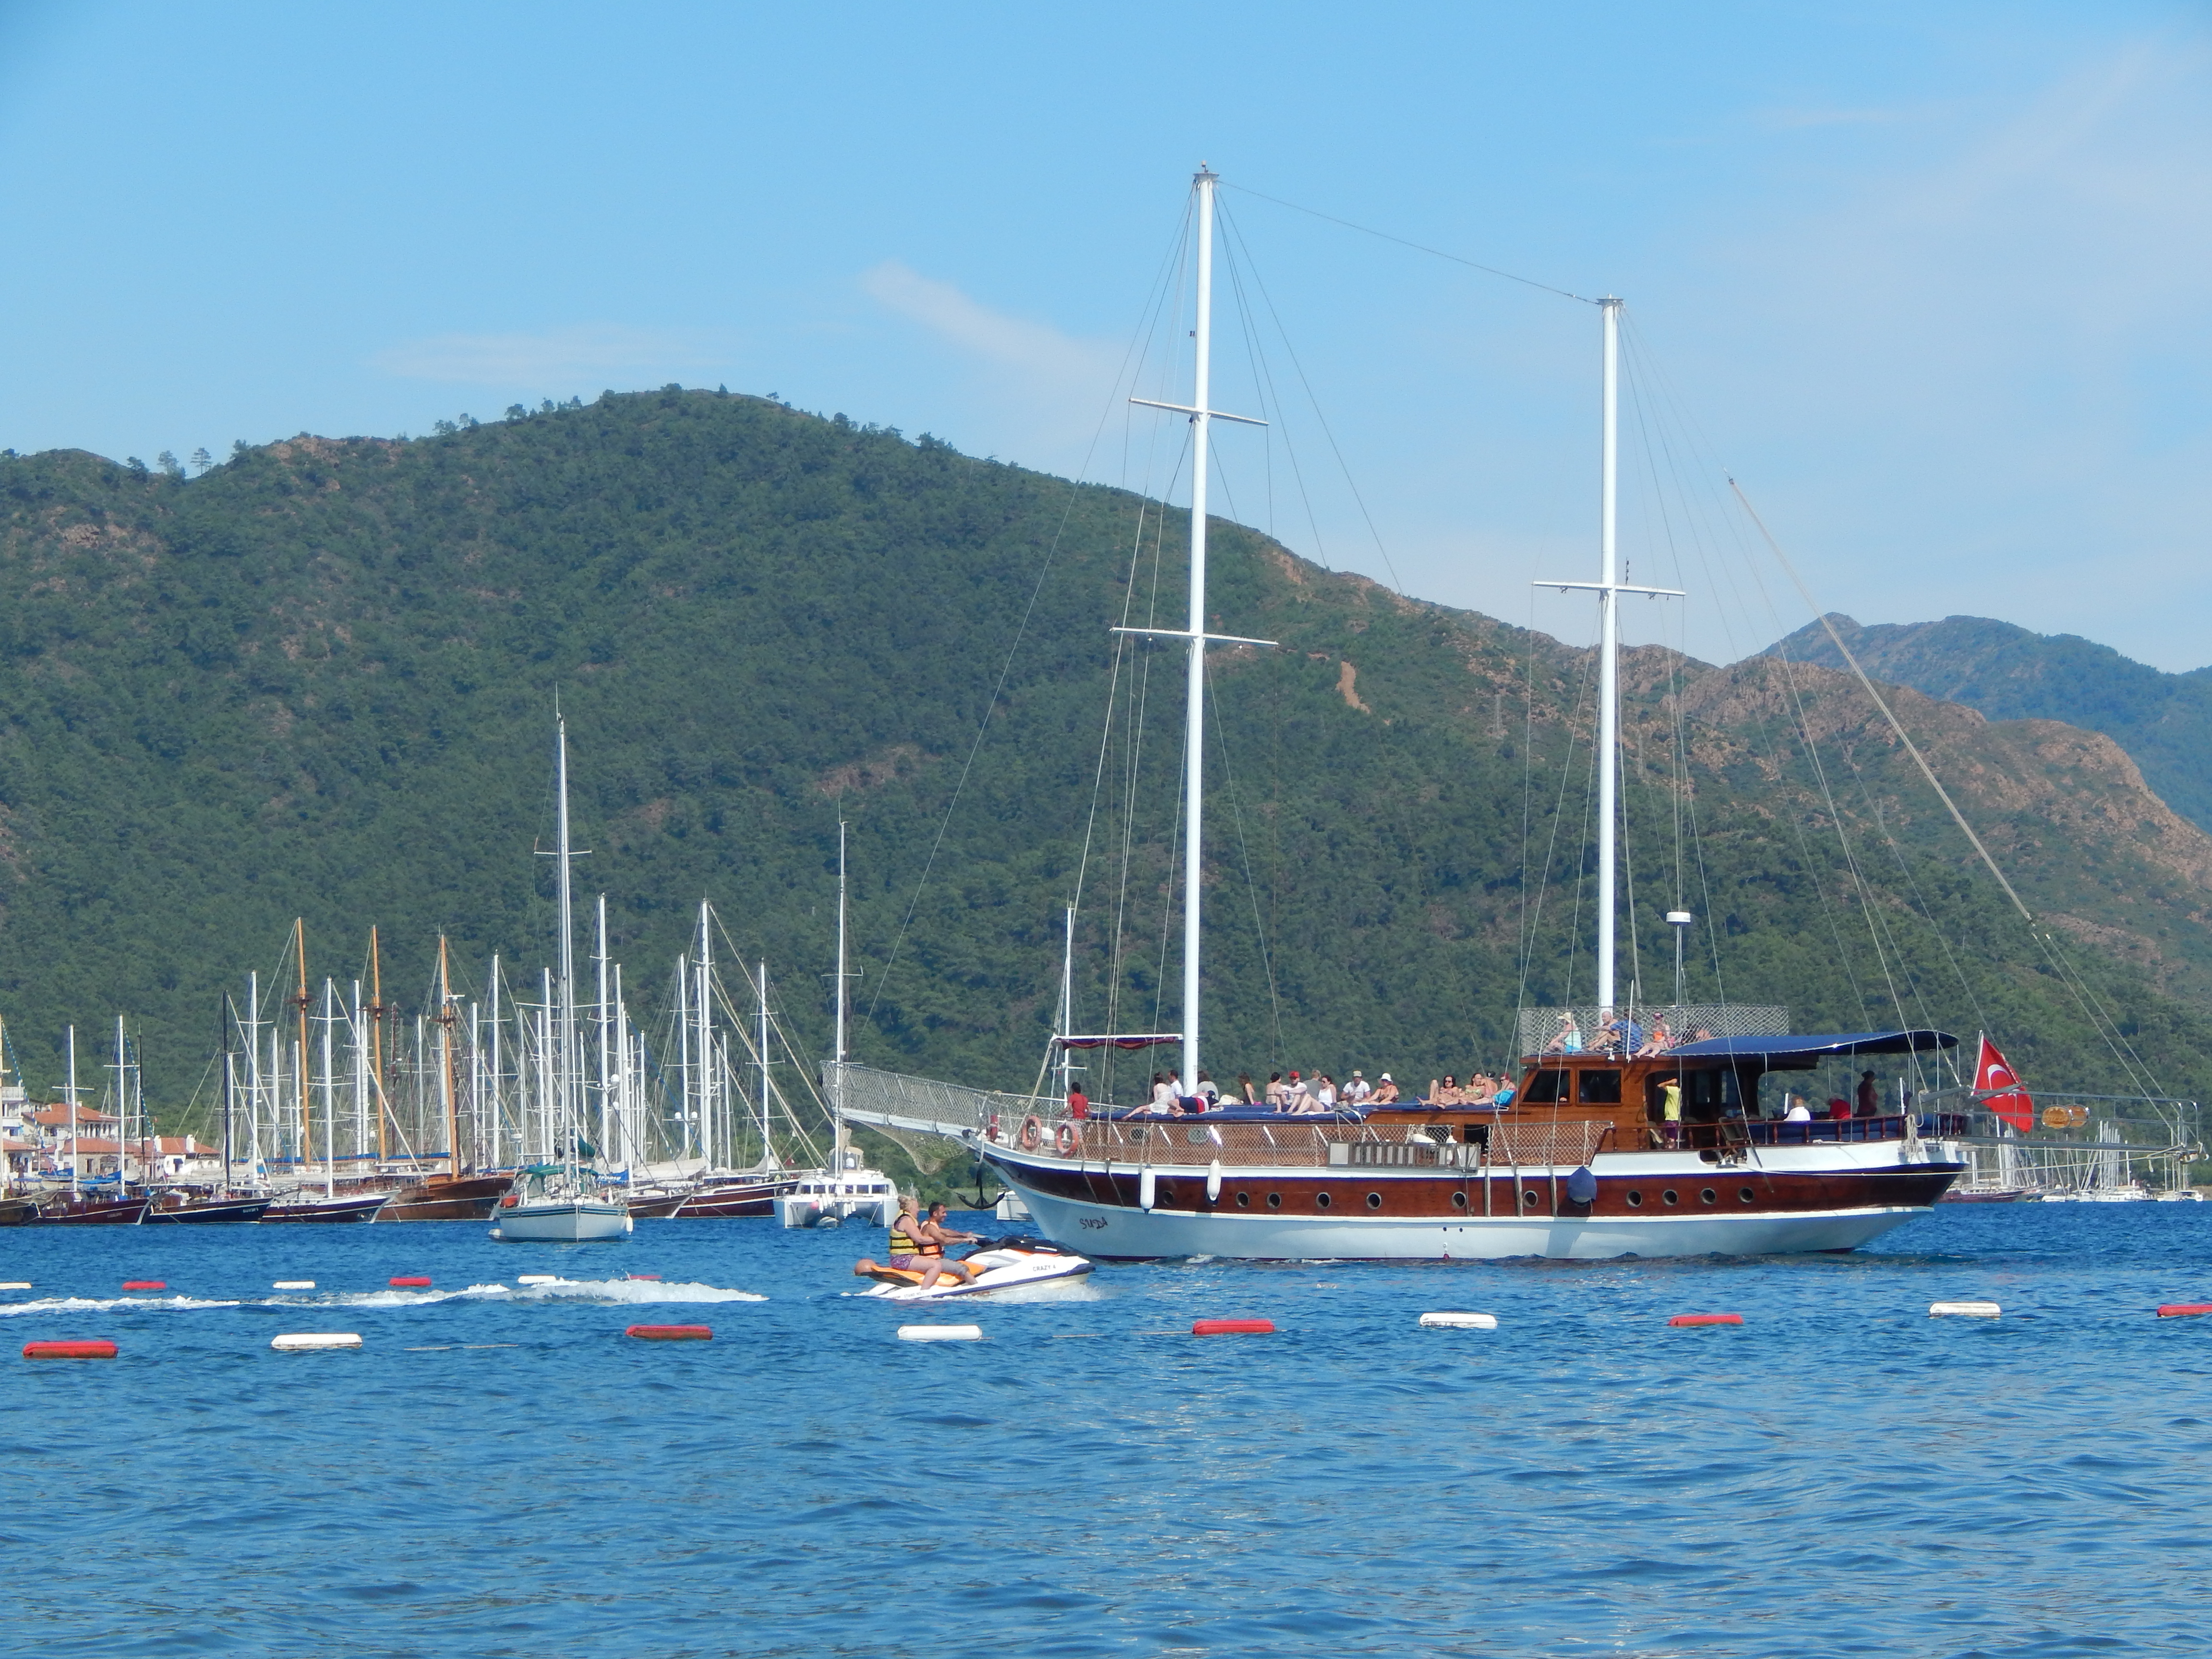
sea, landscape, marina, ship, view, travel, blue, summer, water, riviera, city, coast, boat, resort, harbor, cruise, yacht, sailing, destination, sky, water transportation, waterway, tall ship, loch, watercraft, sail, sailing ship, schooner, lake district, mast, lake, sailboat, fishing vessel, channel, windjammer, bay, motor ship, river, port, boating